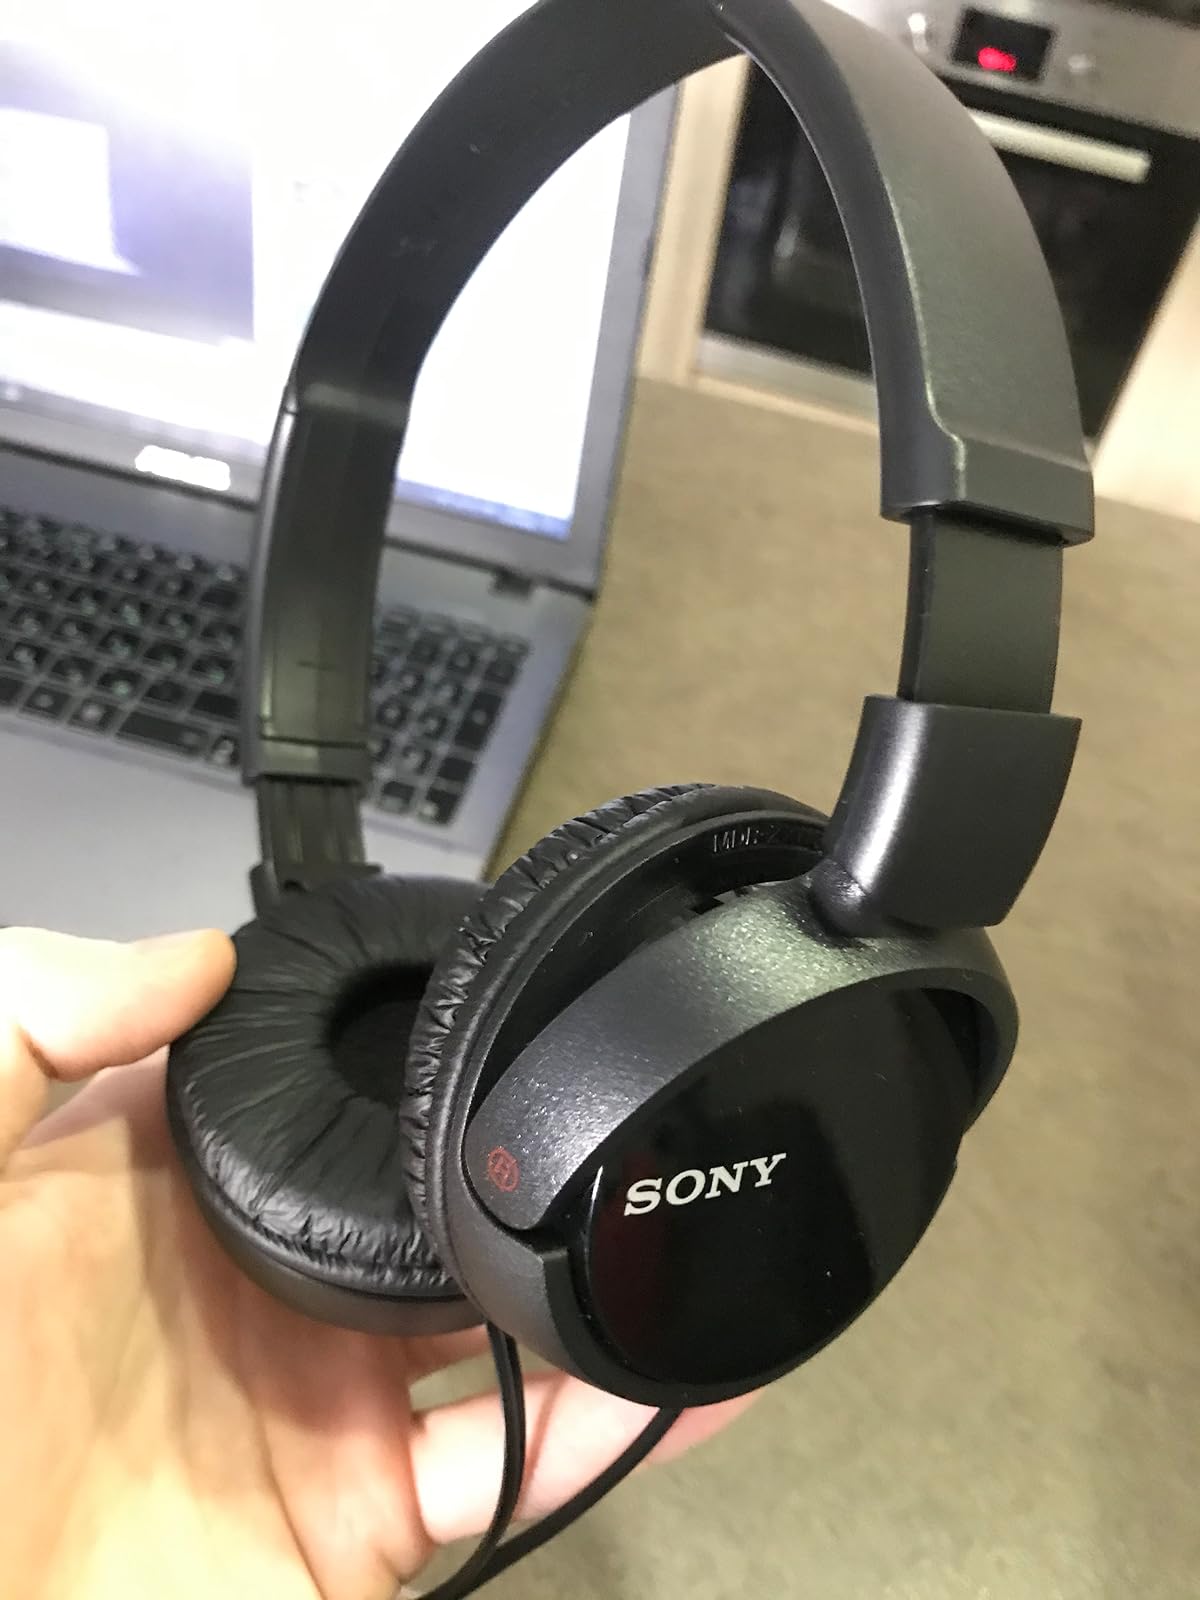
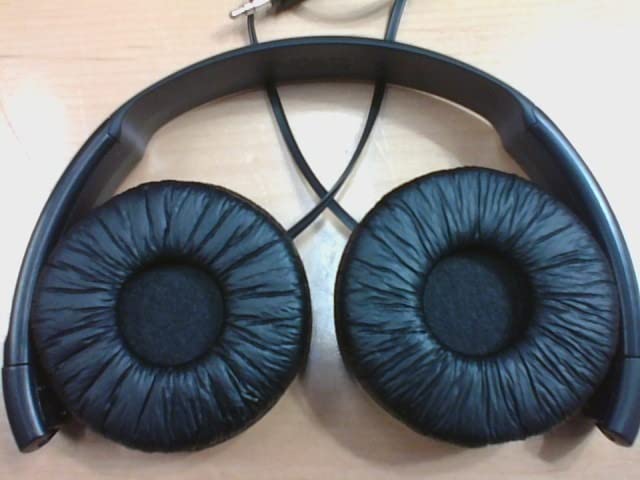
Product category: headphones
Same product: yes